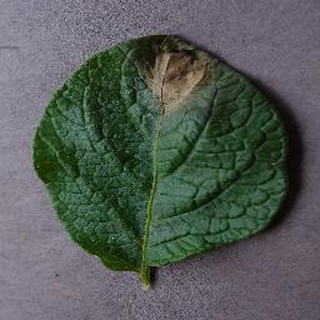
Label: potato_late_blight